Inês de Castro

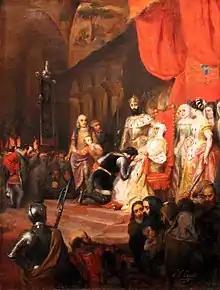
"The Coronation of Inês de Castro in 1361", by Pierre-Charles Comte.

Constance of Castile died in 1349. Afonso IV tried several times to arrange for his son to be remarried, but Pedro refused. Afonso IV had banished Inês from the court in 1344. After several attempts to keep the lovers apart, Afonso IV ordered Inês' death. Pêro Coelho, Álvaro Gonçalves, and Diogo Lopes Pacheco went to the Monastery of Santa Clara-a-Velha in Coimbra, where Inês was living at the time, and killed her, decapitating her in front of her small children.